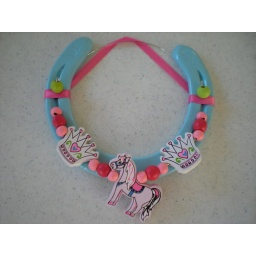
Turqoise horseshoe with wooden horse, cron and beads in pink colors.Adorable!